Playland (New York)

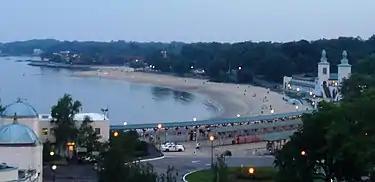
Playland Beach

In May 2016, the Westchester County Board of Legislators voted 13–4 to give control of the park to a management company called Standard Amusements. Standard Amusements agreed to invest $27.5 million into the park, which it will manage for 30 years. Westchester County maintains ownership of the park, and will receive an annual base rent and 8% of the park's profits after Standard Amusements has recouped its initial investment. In 2019, Playland unveiled its first ride since 2008, a Disk'O half-pipe made by Zamperla. Playland did not operate its 2020 season due to the COVID-19 pandemic.